Chicago Transit Authority

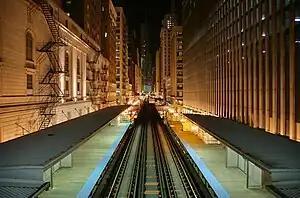
View of the "L" from Adams/Wabash in the Loop

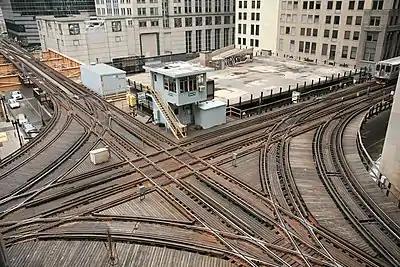
The junction at the northwest corner of the Loop

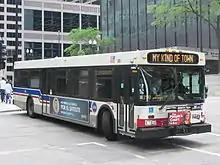
1000-series New Flyer D40LF bus

The CTA accepts payment with a Ventra Card, which can be purchased with a single-ride, 24-hour unlimited ride ($5), 3 day unlimited ride ($15), 7 day unlimited ride ($20), 30 day unlimited ride ($75), a Ventra disposable ticket, contactless credit or debit card, and certain smartphones. Unlimited ride Ventra cards/tickets are only valid for one passenger. CTA buses also accept cash. Up to three children under 7 can ride free with a fare-paying rider.